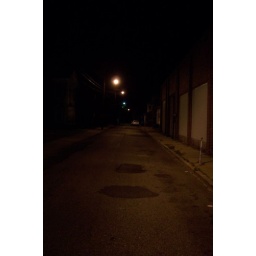
Same shot as number 1, just standing in the middle of the road instead of on the sidewalk.